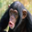
Label: chimpanzee